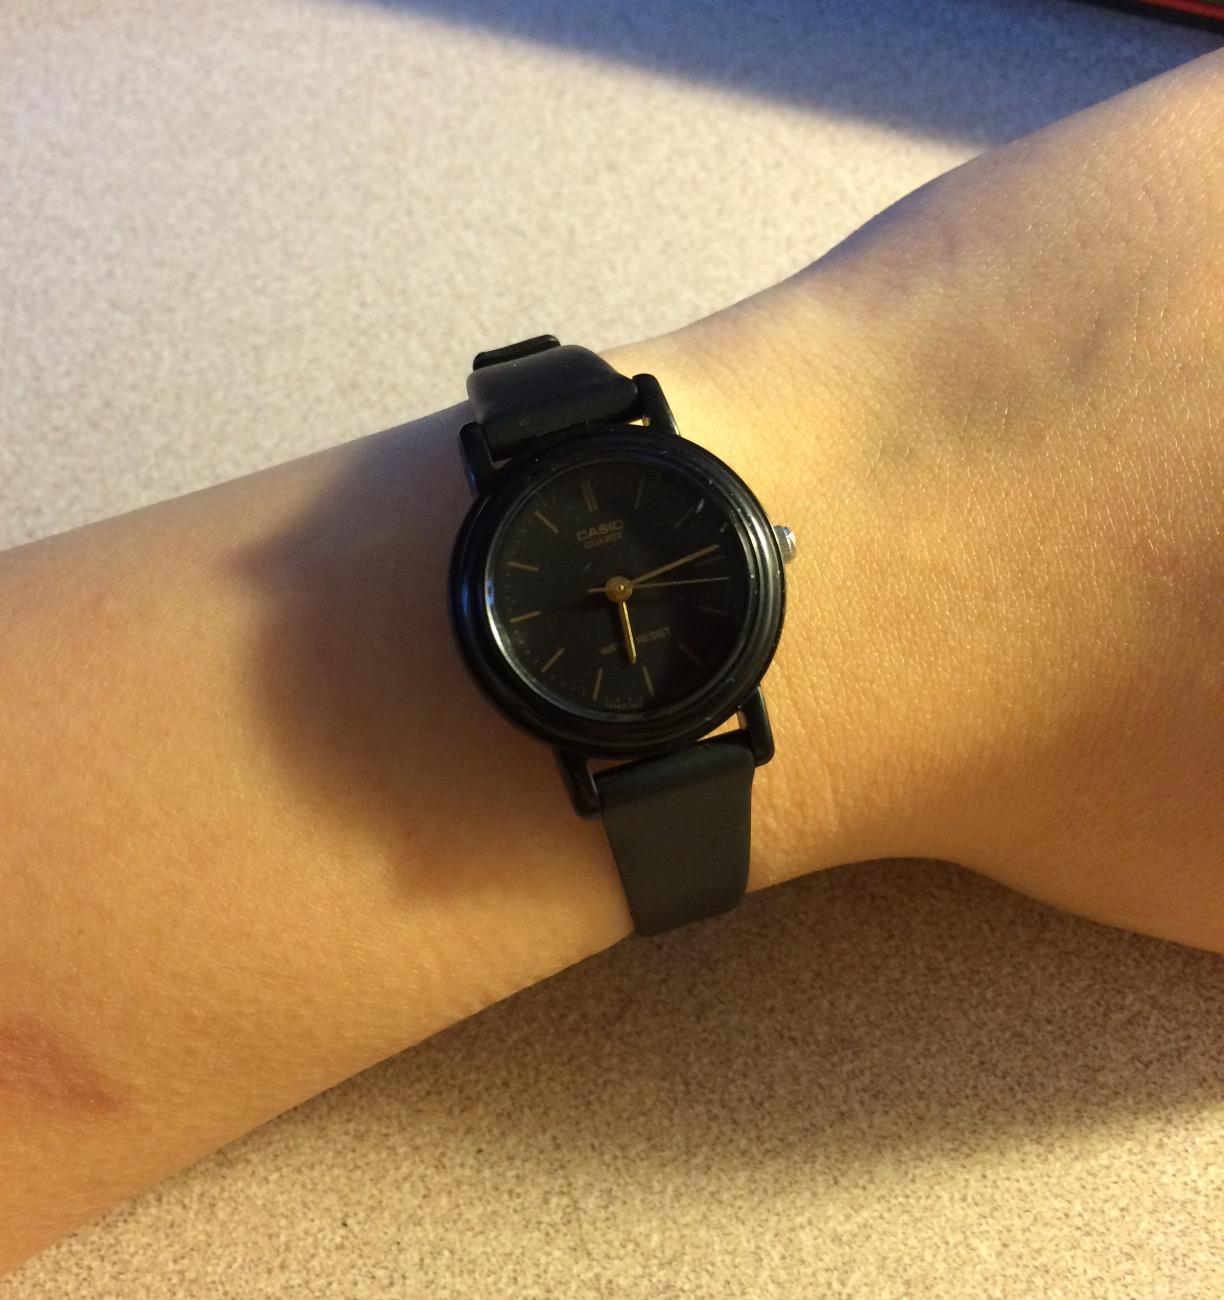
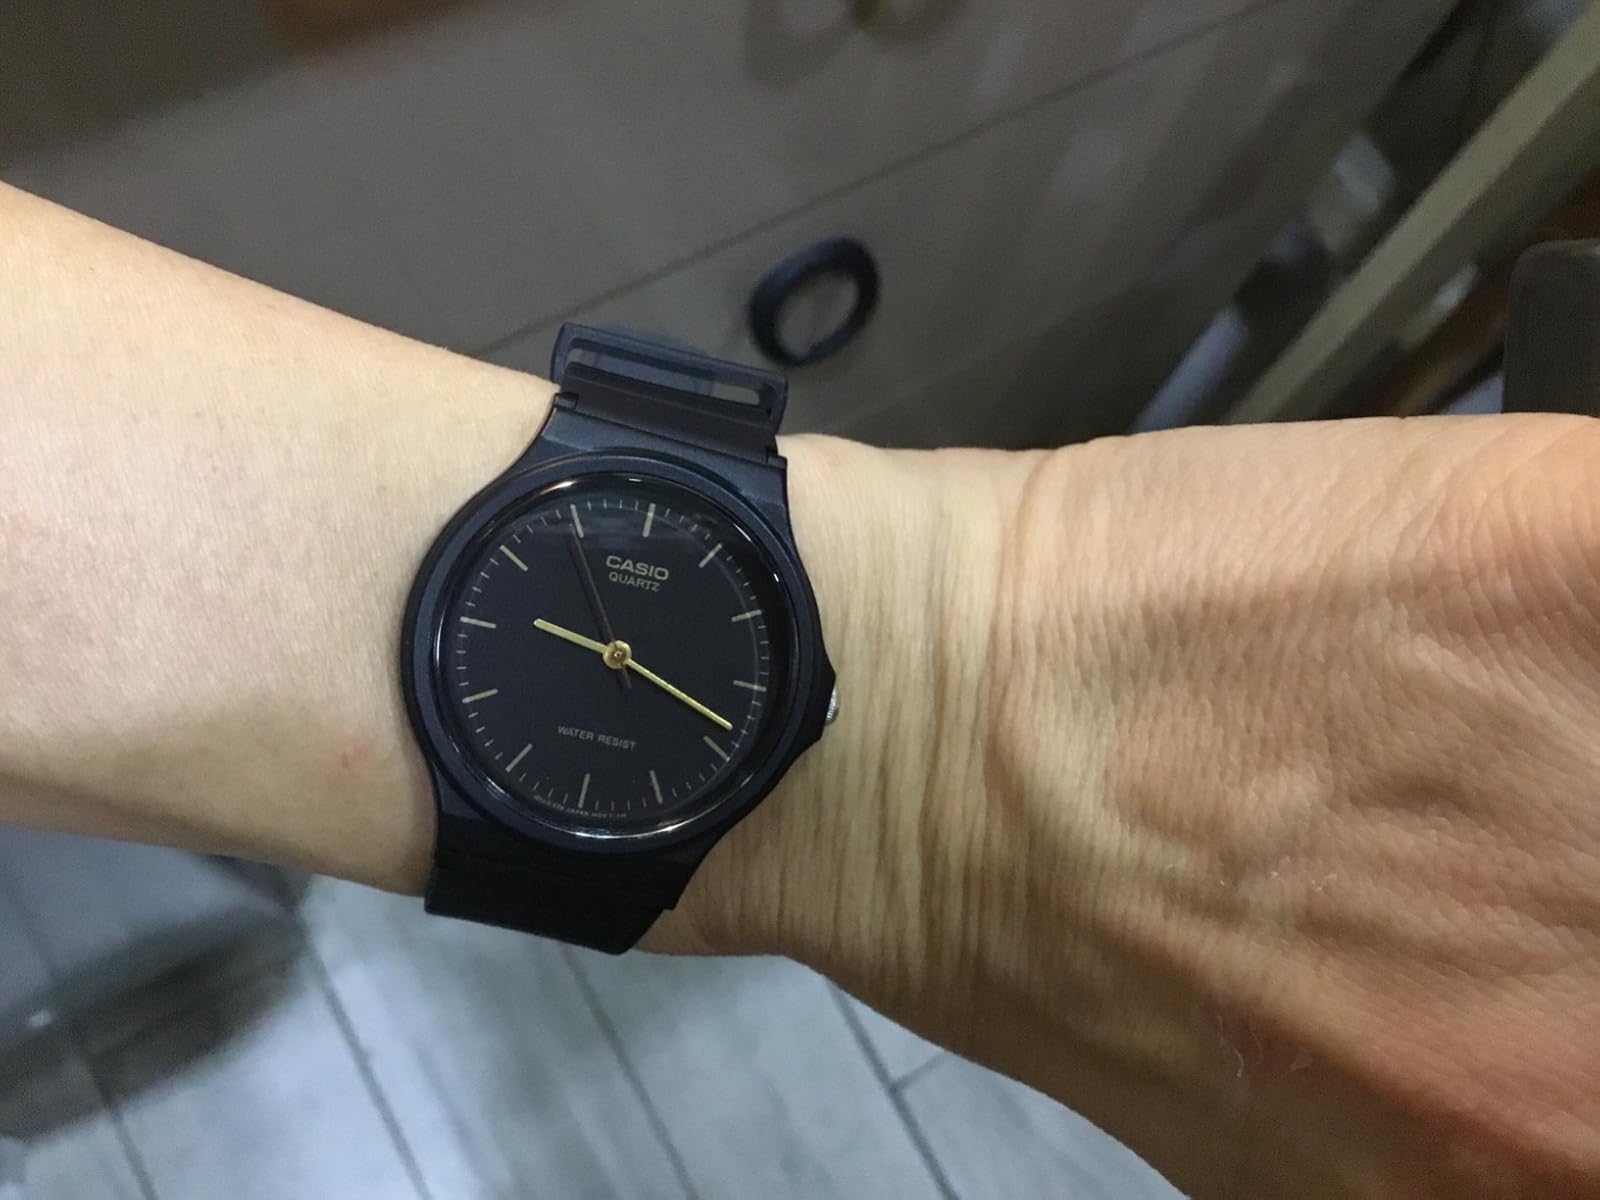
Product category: accessories_watch
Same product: no